Terrell Peterson

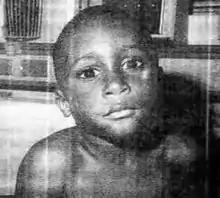
The only known photograph of Terrell Peterson while alive, it was taken in a hospital emergency room where he was taken for child abuse related injuries. He was returned to the abusive foster carer and was eventually murdered.

Terrell Peterson (March 1, 1992 – January 15, 1998) was a five-year-old boy from Atlanta, Georgia, who was tortured and beaten to death while his case was under active state supervision. He was one of more than 800 children who died between 1995 and 1998 after their cases were brought to the attention of the Georgia Department of Human Services' (DHS) Division of Family and Children Services (DFCS). Some of the deaths were due to accident and illness, while others, like Terrell's, were murders. When Terrell died, he weighed only 29 pounds and was covered with cuts, bruises and cigarette burns.